Madras Regiment

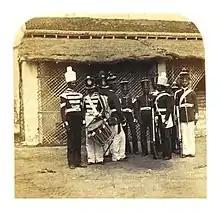
Group of the Tenth Regiment of Madras Native Infantry, 1862

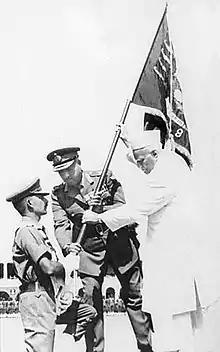

The Madras Regiment was initially formed as the Madras European Regiment in the 1660s by the East India Company, and would see its first action during the First Carnatic war. The first of the sepoy levies were mostly irregulars, consisting of Indo-Portuguese guards, Europeans, and some natives, with no standard issue uniforms or equipment. Unlike the English East India Company, the French Indies Company had begun to recruit and train local Tamil, Telugu, and Malayalam speaking recruits, and would have two regiments of sepoys fully drilled and equipped in the French Manner. In 1746, the newly trained French sepoy regiments under Admiral La Bourdonnais would capture Madras after quickly overwhelming the underequipped garrison.